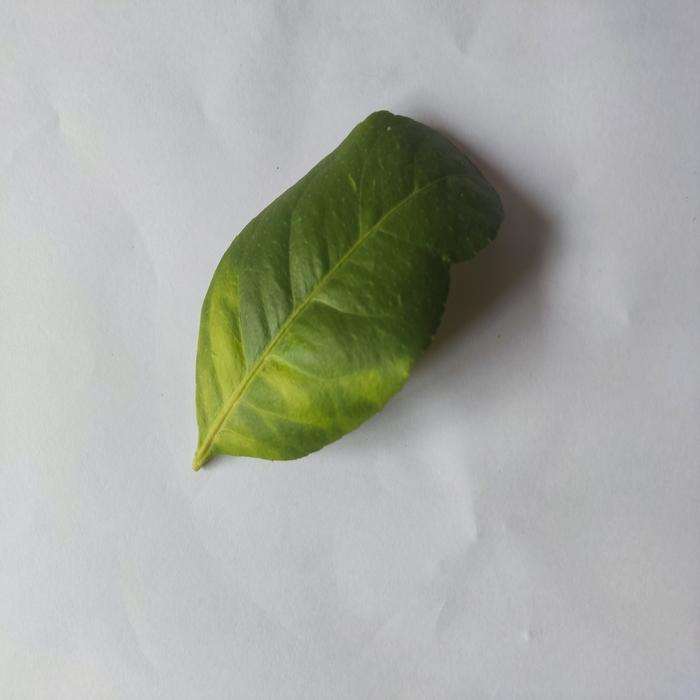
Crop: Lemon
Leaf condition: Citrus